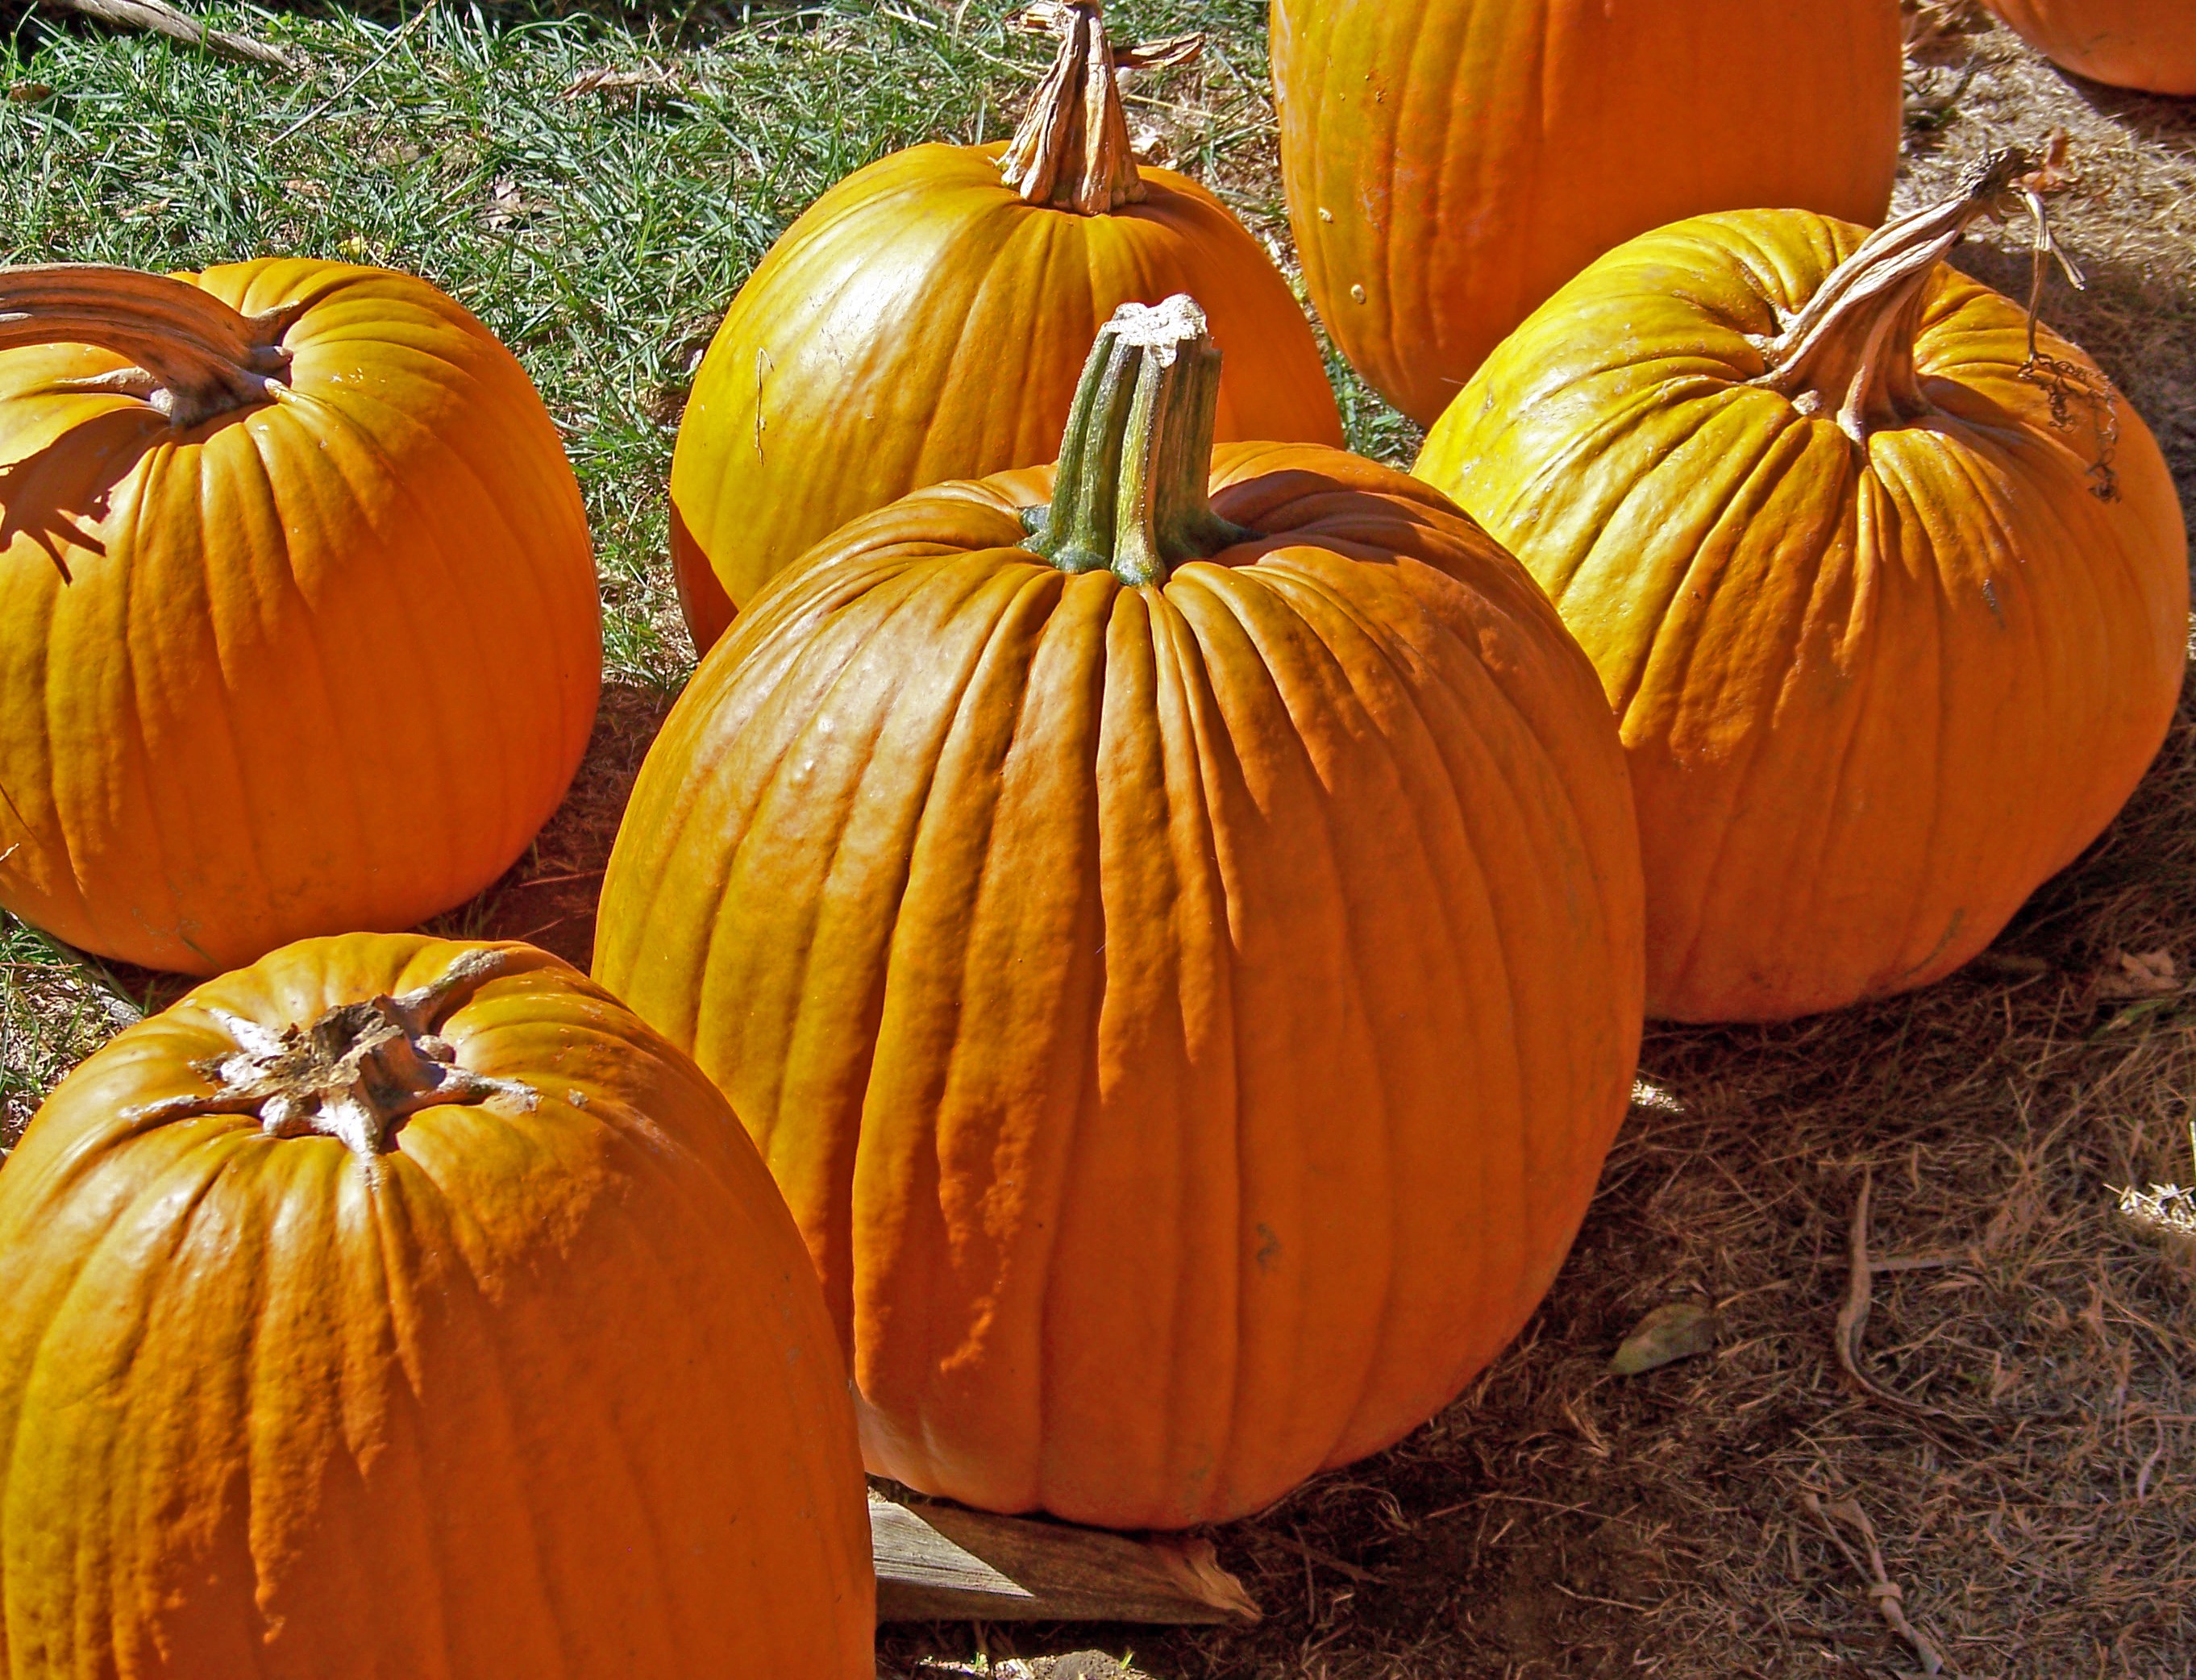
light, sunlight, fall, orange, food, produce, autumn, pumpkin, healthy, gourd, thanksgiving, jack o lantern, sunny, bright, seasonal, fruits, day, calabaza, carving, october, harvesting, edible, pumpkins, cucurbita, winter squash